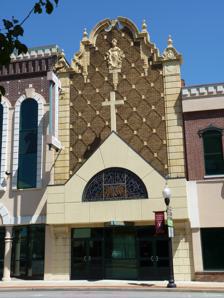
Building: Fox Theater (Joplin, Missouri)
Country: United States of America
Year built: 1930
United States historic place Fox Theater U.S. National Register of Historic Places U.S. Historic district Contributing property Fox Theater, August 2010 Show map of Missouri Show map of the United States Location 415 S. Main St., Joplin, Missouri Coordinates 37°5′18″N 94°30′51″W / 37.08833°N 94.51417°W / 37.08833; -94.51417 Area less than one acre Built 1930 ( 1930 ) Built by Gillioz, M.F., Construction Co. Architect Larsen, L.P. Architectural style Mission/spanish Revival NRHP reference No. 90001100 Added to NRHP July 30, 1990 Fox Theater , also known as Central Assembly Central Christian Center , is a historic movie theater located at Joplin , Jasper County, Missouri .  It was built in 1930, and is a two-story, L-shaped, brick, single bay, two-part commercial building with Mission Revival detailing. The ornate interior features extensive displays of plaster, metal, and wood decoration executed in Spanish Revival designs. The building was sold to the Central Assembly Church of Joplin in 1974. It was listed on the National Register of Historic Places in 1990. It is located in the Joplin Downtown Historic District . References